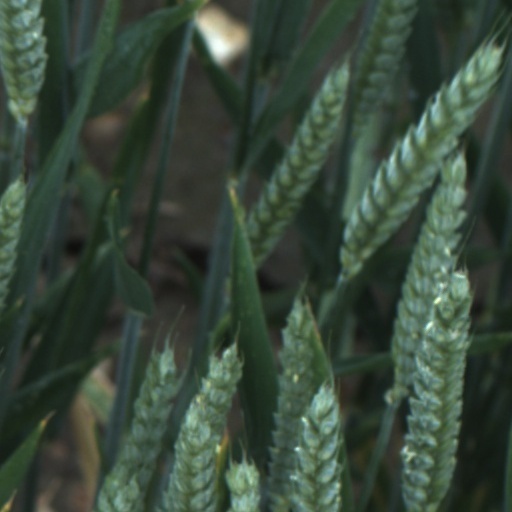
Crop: wheat